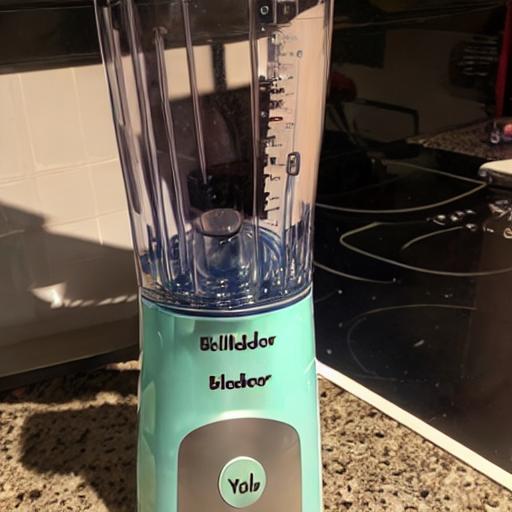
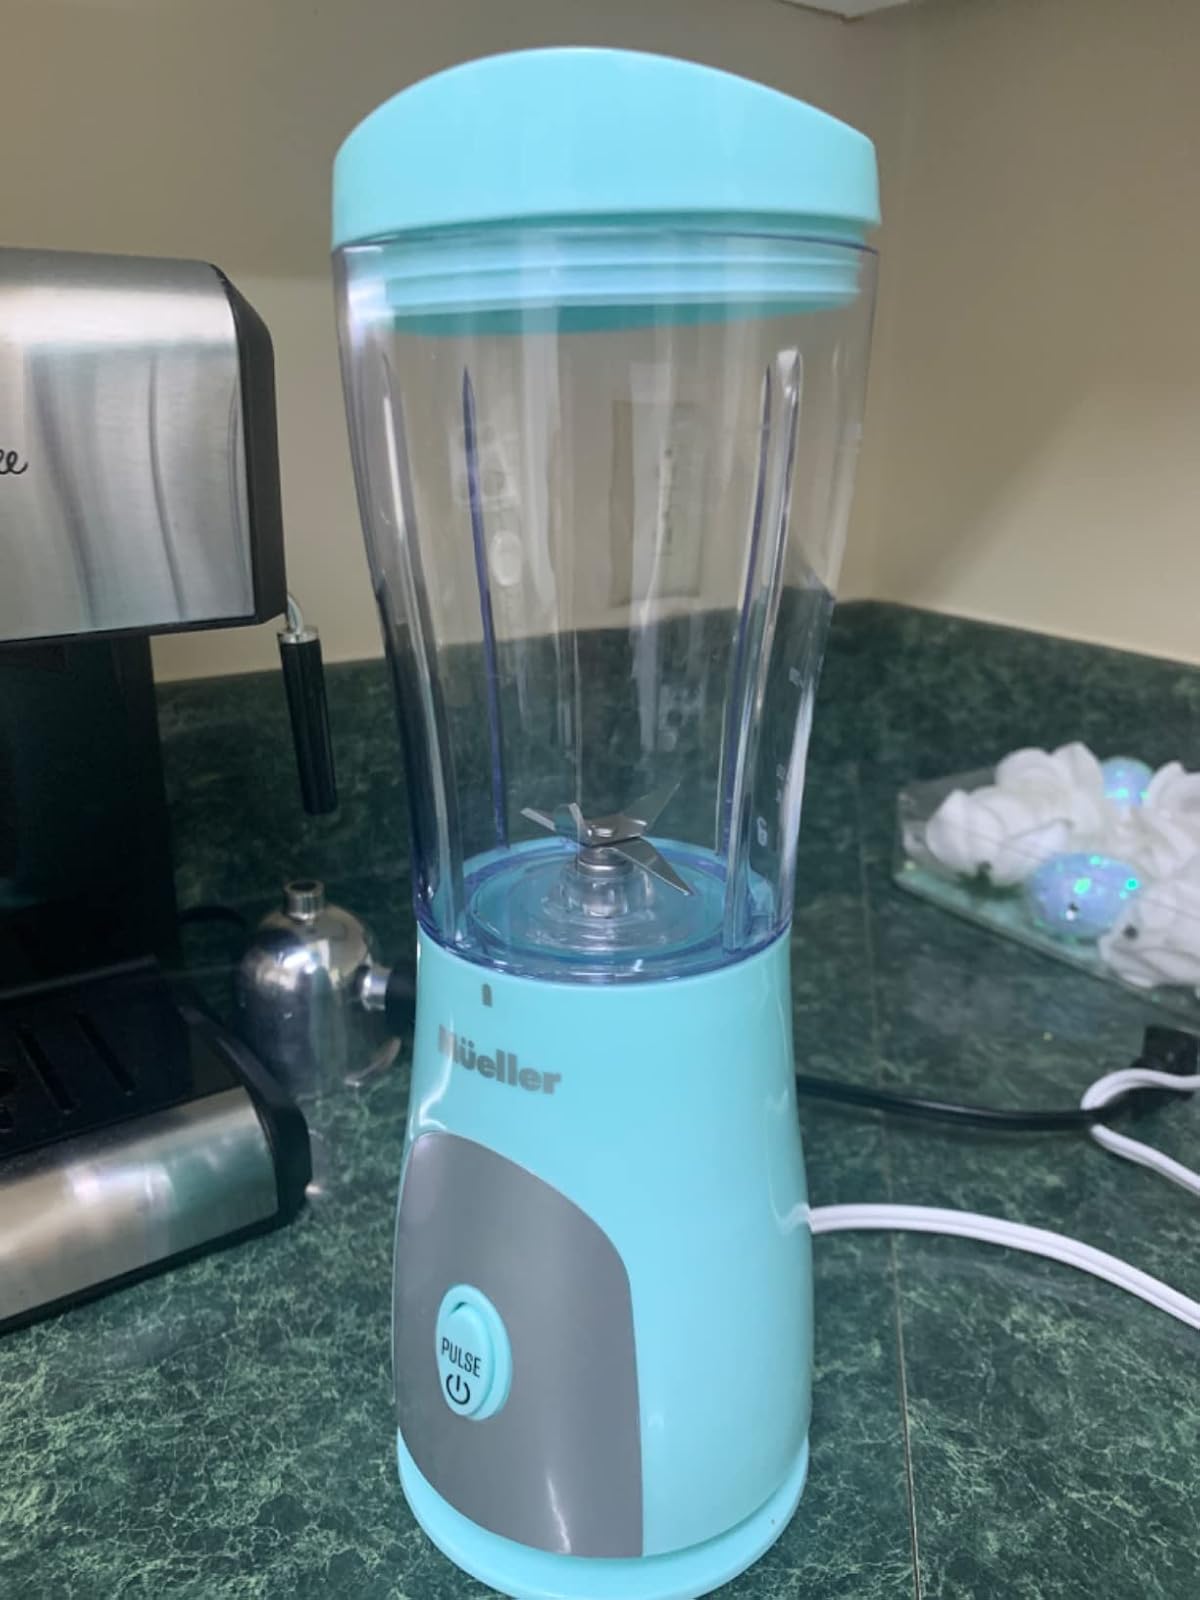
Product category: items_blender
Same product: no